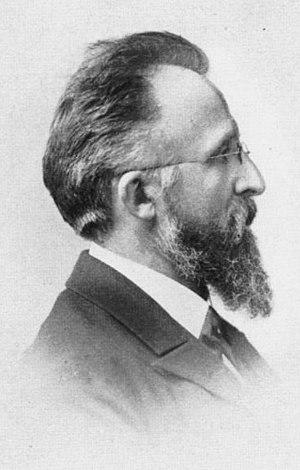
Max Fürbringer est un anatomiste allemand, né le 30 janvier 1846 à Wittemberg et mort le 6 mars 1920 à Heidelberg.